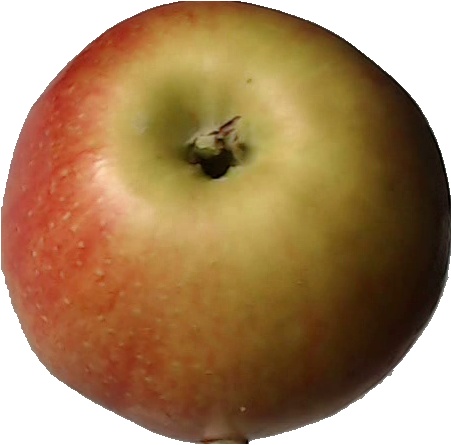
Label: apple_red_2